Toyota Supra in motorsport

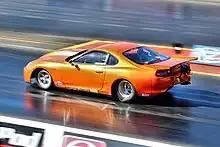
MKIV Supra drag racing at Santa Pod Raceway

The Supra has a history of professional drag racing, mainly in Japan and the United States. The HKS team have used both the Mk III and Mk IV to showcase its products, known as the "HKS Drag Supra". This Supra was driven by Charlie Goncalves Catanho. It was mainly built on a custom chassis with a carbon fiber body, the Mk III version housed a de-stroked 2.89-liter twin-turbo 7M-GTE, good for at over 9000 rpm, giving a best quarter mile time of 8.09 seconds. The HKS Drag 70 Supra later set a 7-second in 1991.